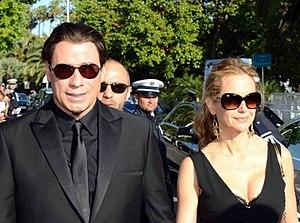
John Travolta et Kelly Preston au festival de Cannes pour les 20 ans de ""Pulp fiction""
John Travolta [ d͡ʒɑn tɹəˈvoʊltə], né le 18 février 1954 à Englewood est un acteur américain. Il est aussi chanteur, danseur et producteur de cinéma.